Lago Colony

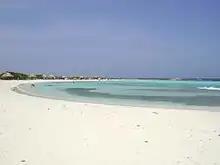
Baby beach

In the 1950s, the Aruba Esso Club was built at Baby Beach man made lagoon. The club included a restaurant, dance floor, and a baseball stadium. In the lagoon, there was a dock and small shacks (one of which is still standing). The refinery operated until 1985 when it was shut down. The refinery, now owned by Valero Energy Corporation, was later purchased, reopened, then shut down again; in December 2010, Valero announced that the refinery was reopening. , only a few houses of the former Lago Colony remain. Those that remain have been handed over to the Aruban Government or sold to individuals. Today, the Esso Club is only one large, abandoned building with one business, a dive shop, still in operation.